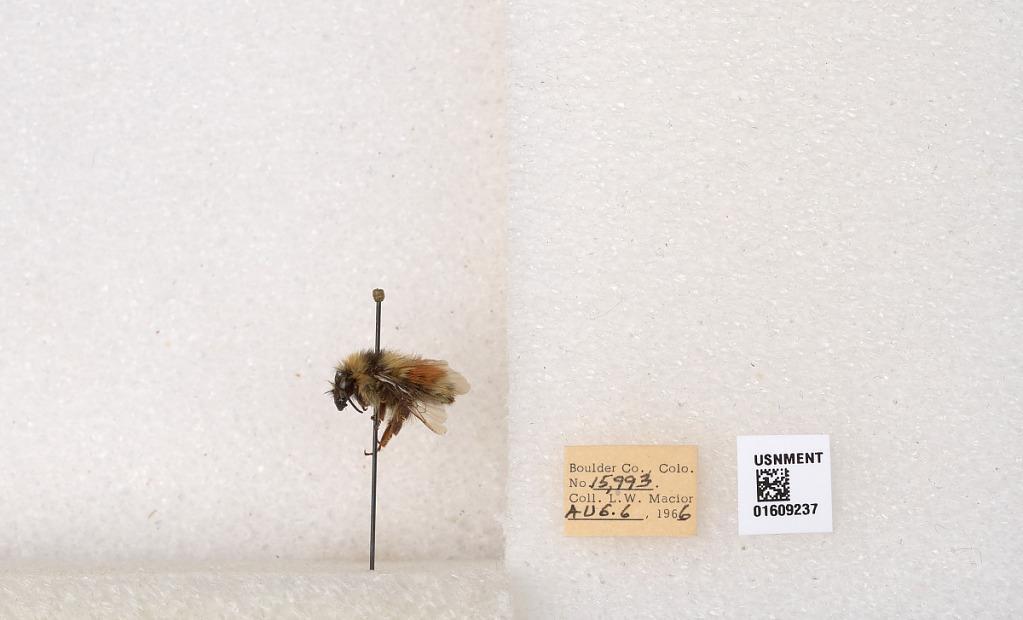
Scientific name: Bombus (Pyrobombus) sylvicola Kirby
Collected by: L. Macior
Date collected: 1966-8-6
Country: United States
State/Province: Colorado
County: Boulder
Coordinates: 40.0263, -105.3